The Omega Code

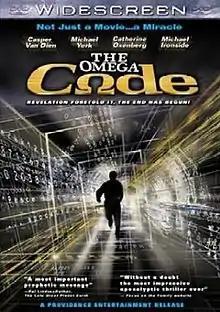
Theatrical release poster

The Omega Code is a 1999 apocalyptic thriller film directed by Rob Marcarelli, written by Stephen Blinn and Hollis Barton, and starring Casper Van Dien, Michael York, Catherine Oxenberg and Michael Ironside. The premillennialist plot revolves around a plan by the Antichrist (York) to take over the world by using information hidden in the titular Bible code.